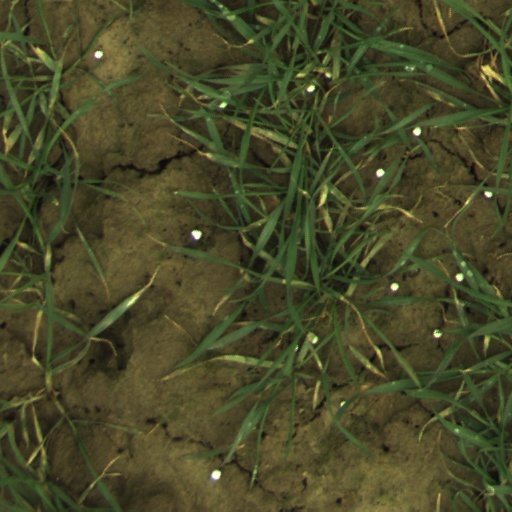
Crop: wheat